Montgolfier brothers

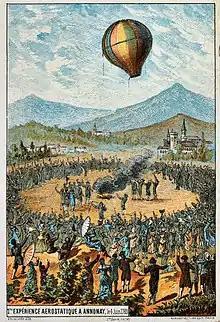
First public demonstration in Annonay, 4 June 1783

To make a public demonstration and to claim its invention, the brothers constructed a globe-shaped balloon of sackcloth tightened with three thin layers of paper inside. The envelope could contain nearly of air and weighed . It was constructed of four pieces (the dome and three lateral bands) and held together by 1,800 buttons. A reinforcing fish net of cord covered the outside of the envelope.